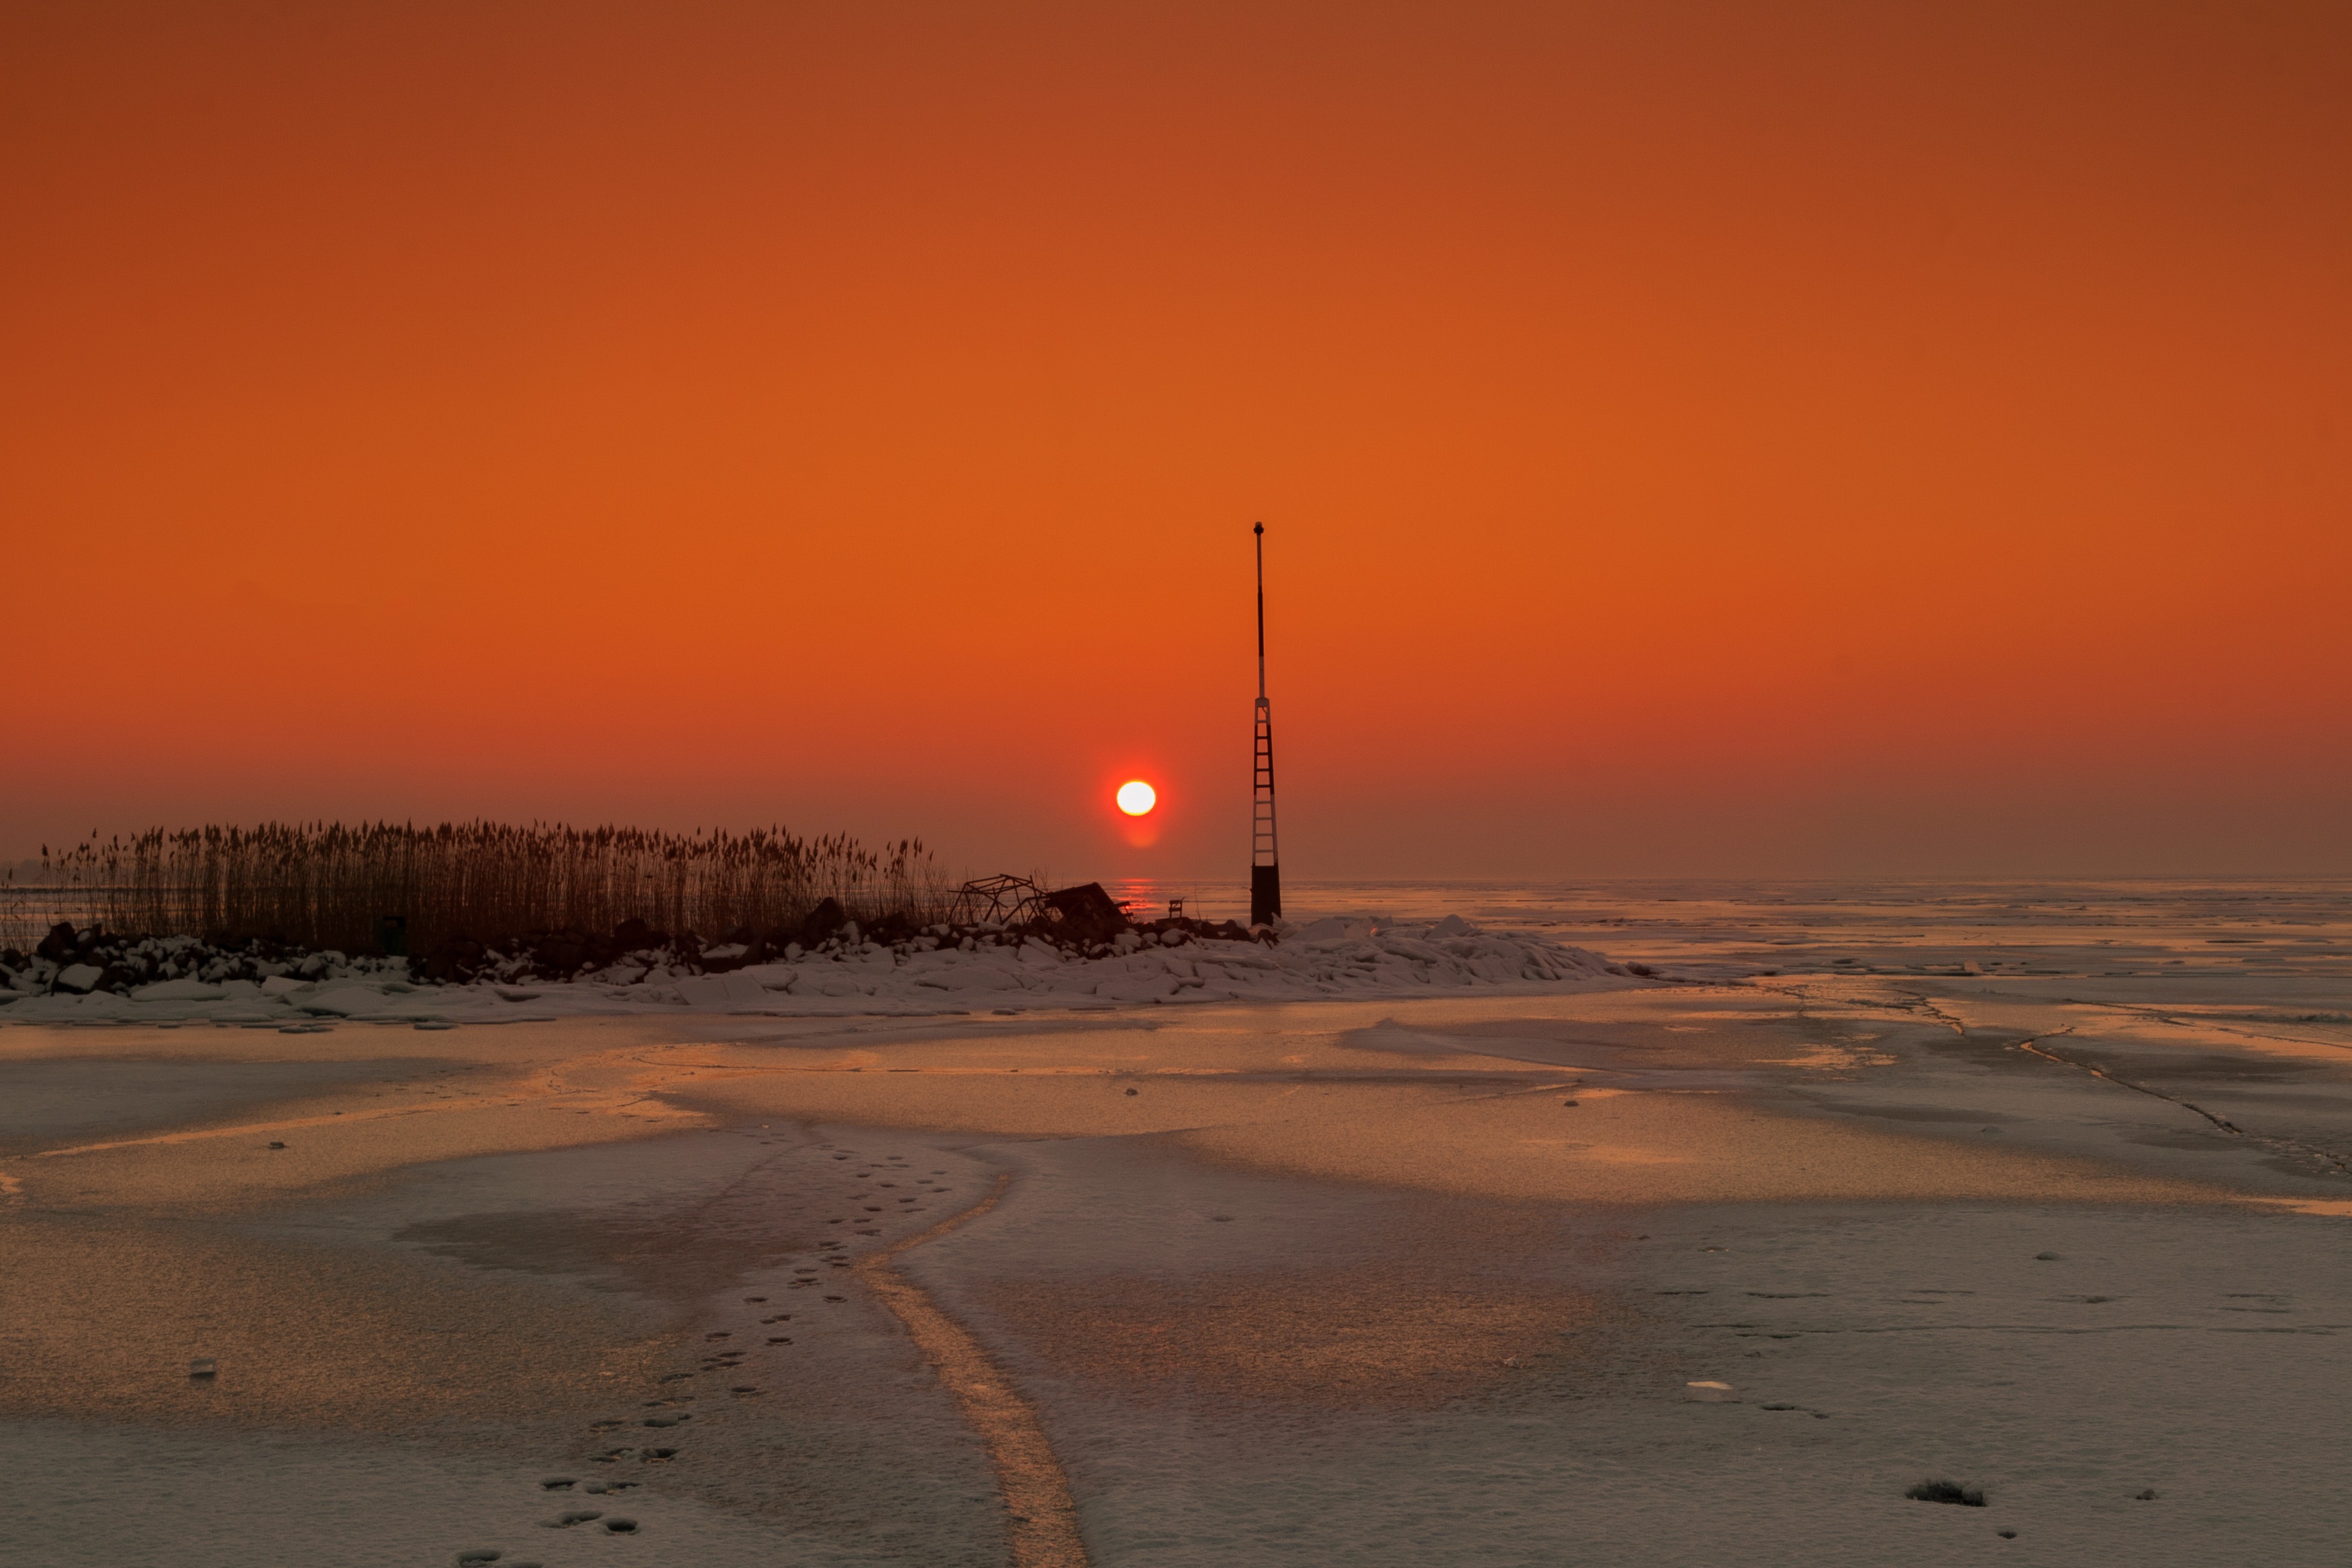
beach, sea, coast, nature, sand, ocean, horizon, cold, winter, sun, sunrise, sunset, sunlight, morning, shore, wave, lake, dawn, dusk, ice, evening, red, tower, afterglow, red orange, lake balaton